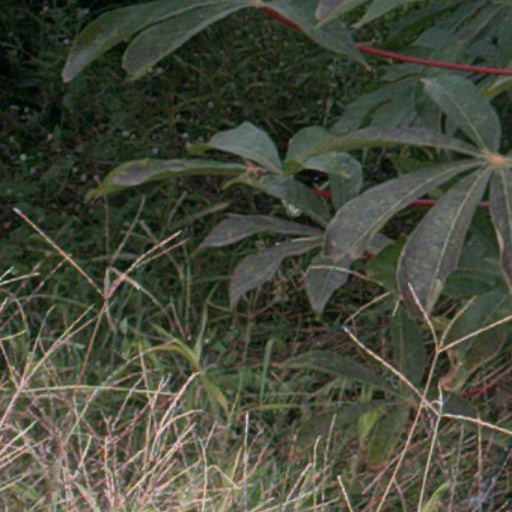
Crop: cassava